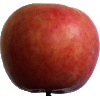
Label: Apple Crimson Snow 1